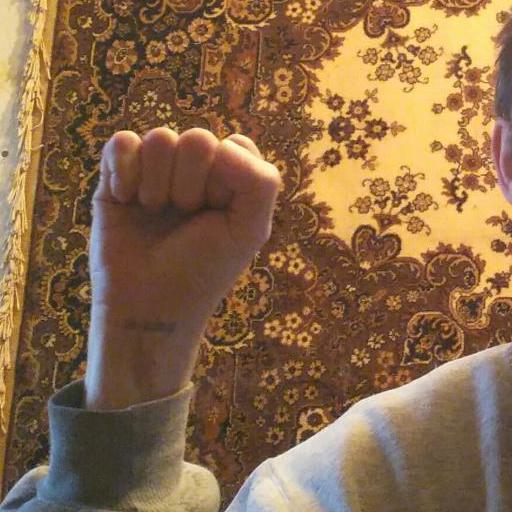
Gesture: fist